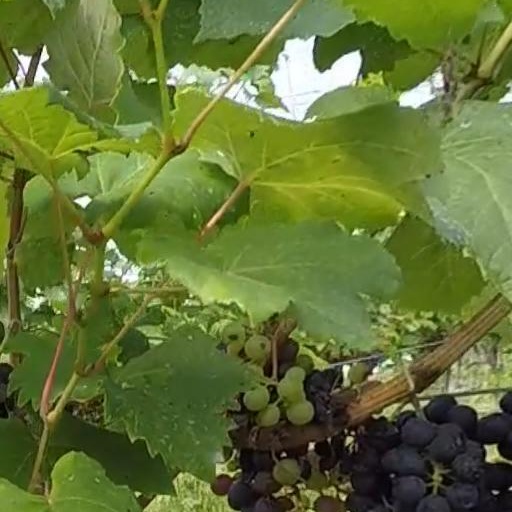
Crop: grape